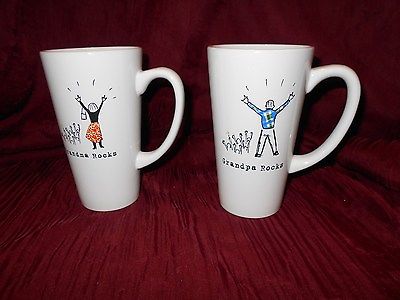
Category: mug